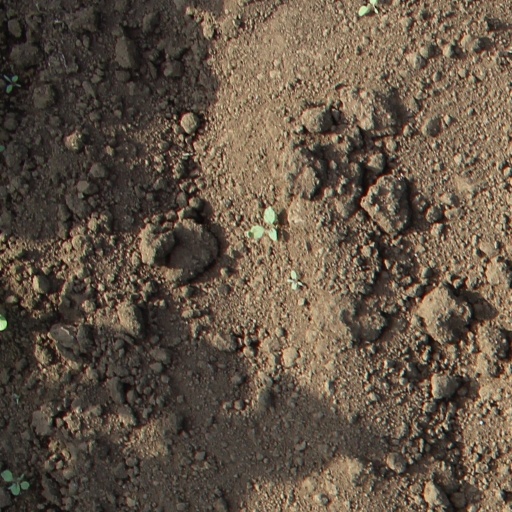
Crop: soybean